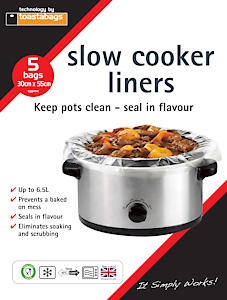
Slow Cooker Liner PK5
Slow Cooker Liner PK5
Brand: D-UK Business Supplies
Category: Home & Garden > Kitchen & Dining > Cookware & Bakeware > Cookware Accessories > Pressure Cooker & Canner Accessories > Food Dividers